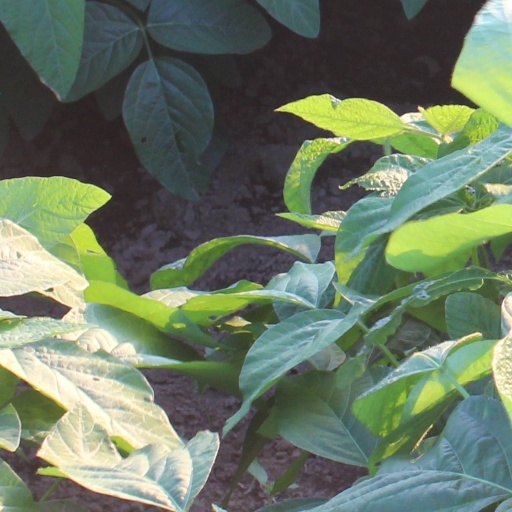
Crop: soybean